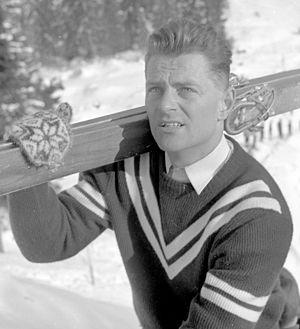
Arnfinn Bergmann, né le 14 octobre 1928 à Strinda et mort le 13 février 2011 à Trondheim, est un sauteur à ski norvégien.